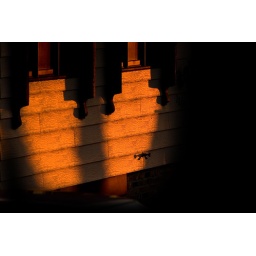
I liked how the shadow cast by the tree across the street fell on this house.